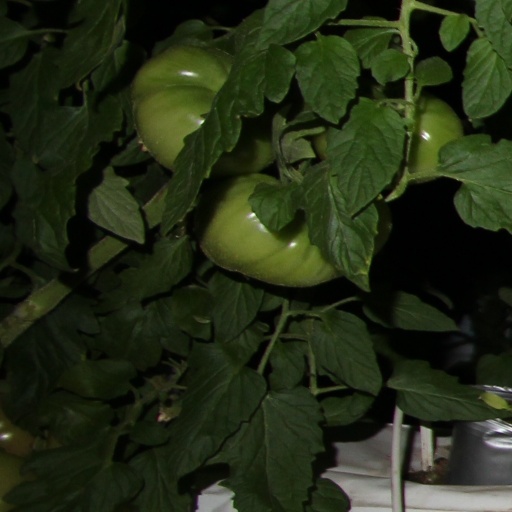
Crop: tomato